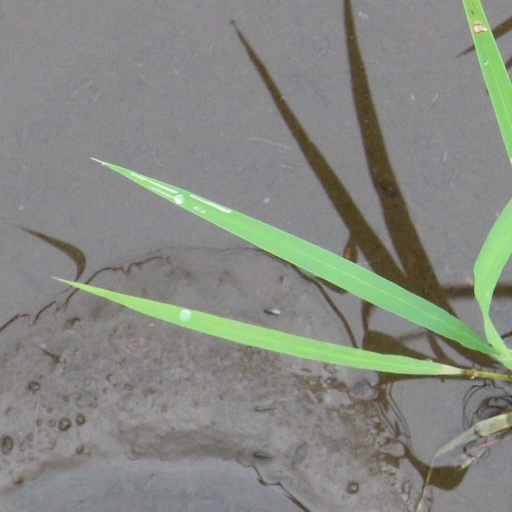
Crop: rice